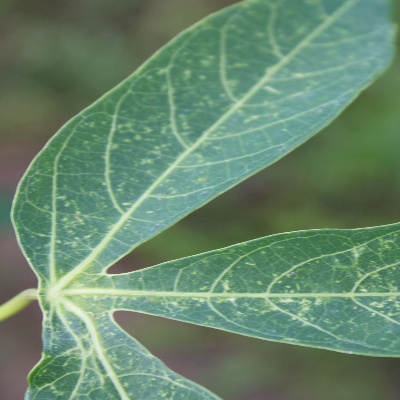
Crop: Cassava
Condition: green mite